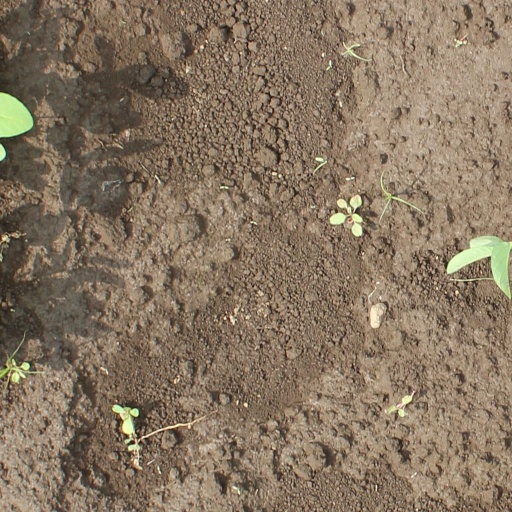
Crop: soybean